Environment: real
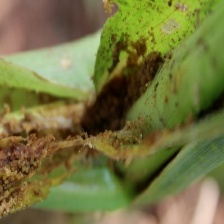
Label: fall_armyworm